Ecclesiastical polity

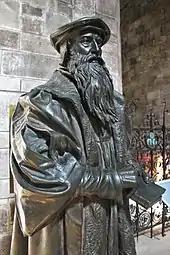

Churches having episcopal polity are governed by bishops. The title bishop comes from the Greek word , which translates as "overseer". In the Catholic Church, bishops have authority over the diocese, which is both sacramental and political; as well as performing ordinations, confirmations, and consecrations, the bishop supervises the clergy of the diocese and represents the diocese both secularly and in the hierarchy of church governance.